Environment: real
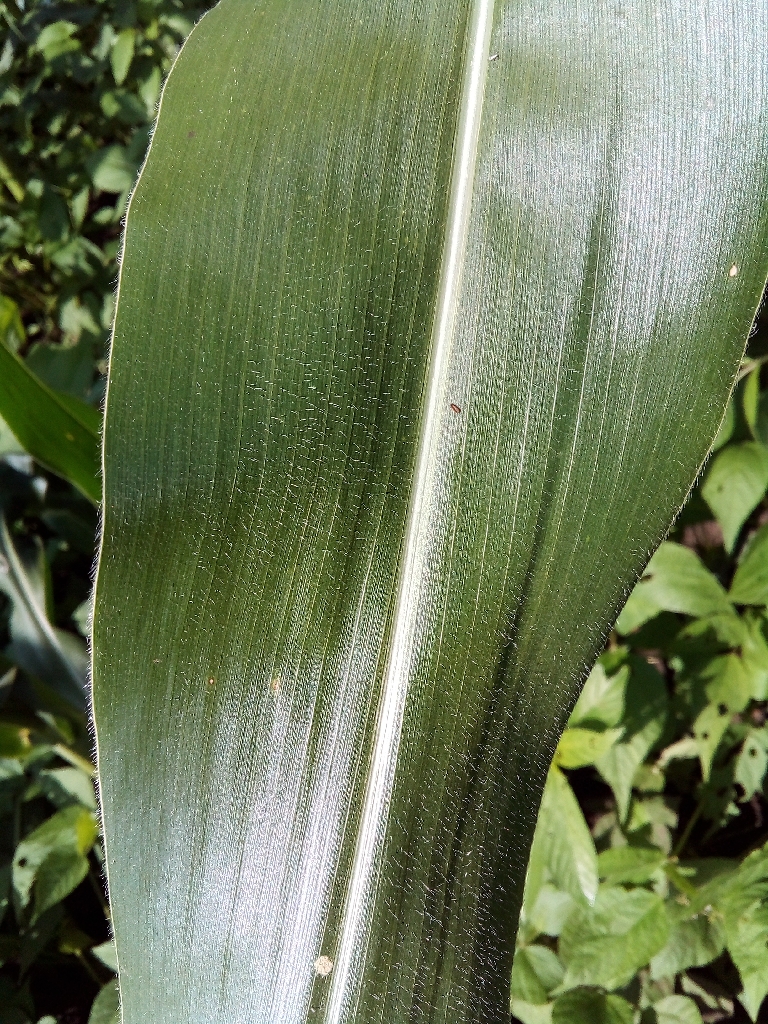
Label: healthy